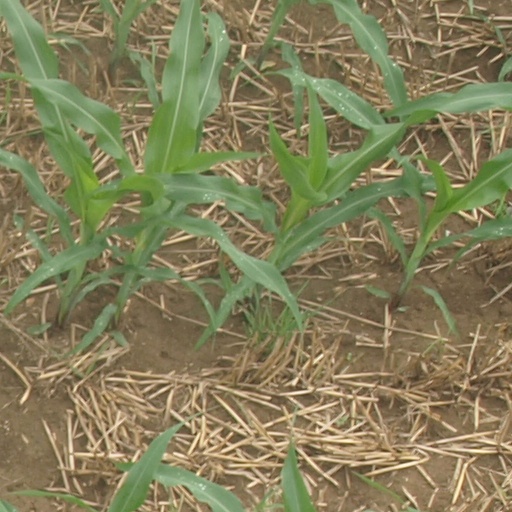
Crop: maize; corn